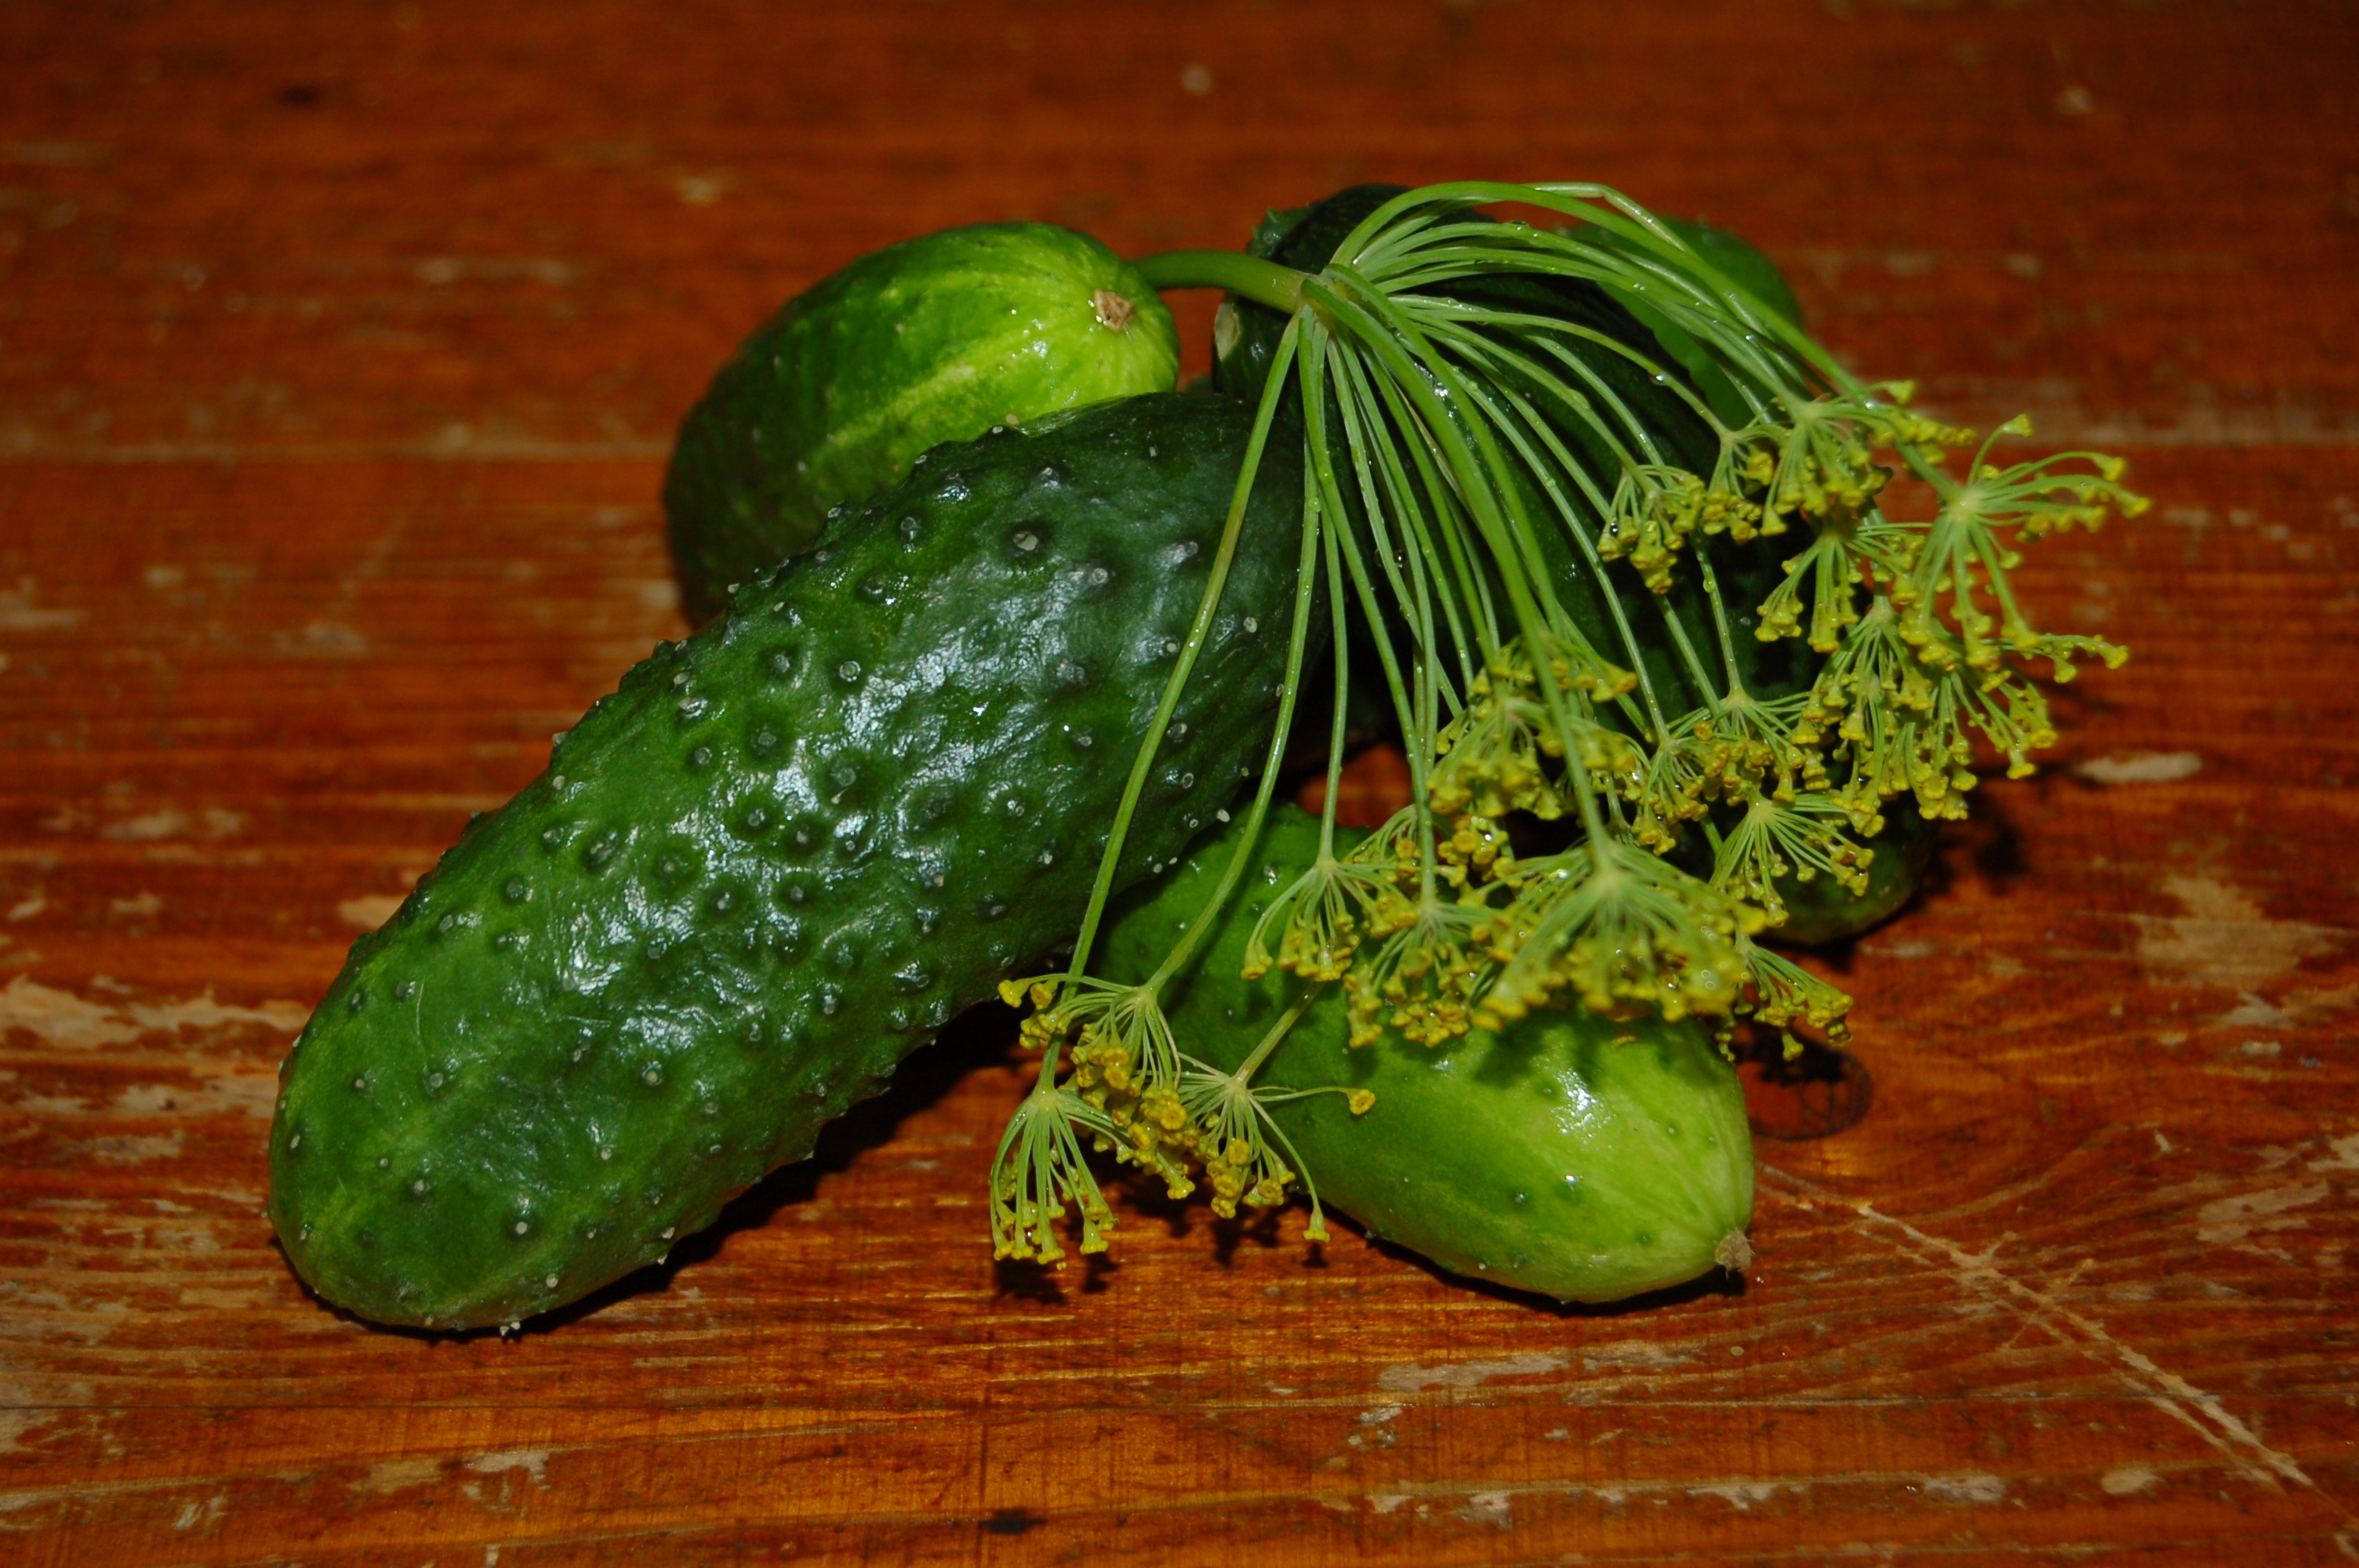
plant, flower, food, green, produce, vegetable, gourd, vegetables, cucumber, dacha, cucurbita, cucumbers, flowering plant, land plant, cucumber gourd and melon family